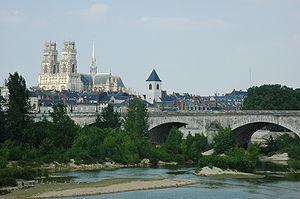
Cet article recense les timbres de France émis en 1995 par La Poste.
L’aire urbaine d'Orléans ou Banlieue d'Orléans est une aire urbaine française centrée sur la ville d'Orléans et répartie sur le territoire des départements du Loiret, de Loir-et-Cher et d'Eure-et-Loir, tous situés dans la région Centre-Val de Loire.